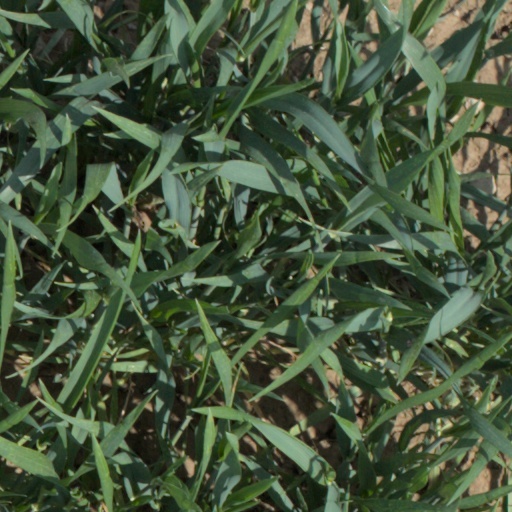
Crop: wheat